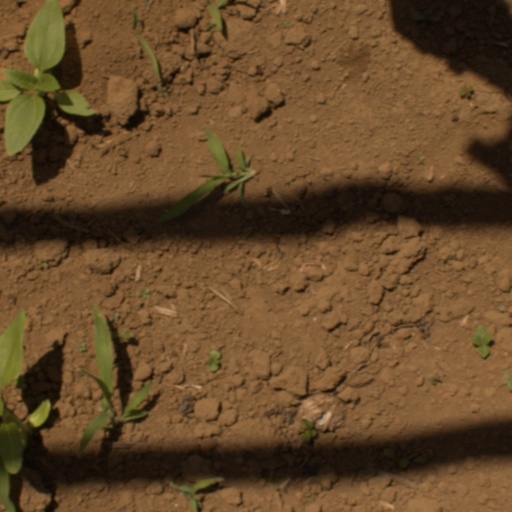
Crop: Jerusalem artichoke